Voluntary Sports Societies of the Soviet Union

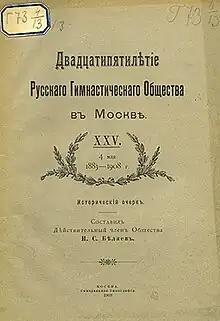
The 25th Anniversary of the Russian Gymnastics Society, 1908

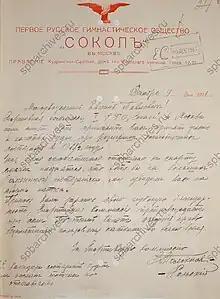
The First Russian Gymnastics Society "Sokol"

Already in the first half of 19th century sports schools, clubs, societies (sailing and rowing, fencing, swimming, ice skating, cycling, and others) appeared in Saint-Petersburg, Moscow, Kiev and other cities of the Russian Empire. The yacht clubs of Moscow and Saint-Petersburg figured among the first such societies. Along with the development of the sport societies, official sports competitions started. The "Great Soviet Encyclopedia" states that usually those sports clubs and unions were chartered and financed by representatives of the bourgeoisie and of the nobility, and that access to them for students and working youth "was extremely limited". At the end of the 19th and start of the 20th centuries there appeared workers' sports organizations across the cities of the Russian Empire. Prominent roles in the development of the Russian sport were played by the "Petersburg's Circle of Sports Enthusiasts" (established in 1889), the "" also known as RGO Sokol (1883, Moscow), the "Petersburg Society of Skating Enthusiasts" (1877), the "Circle of Athletic Enthusiasts" (1885, Petersburg), and others.